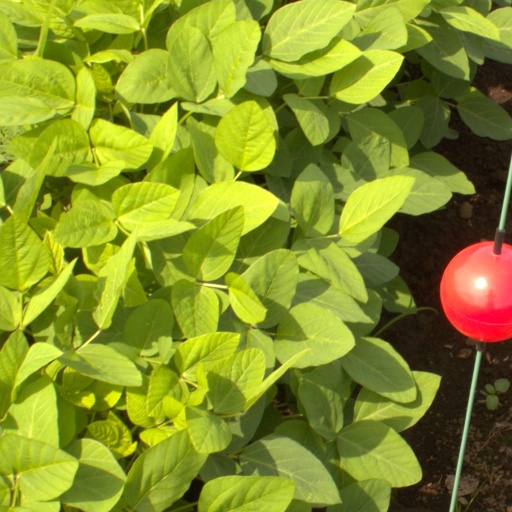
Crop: soybean